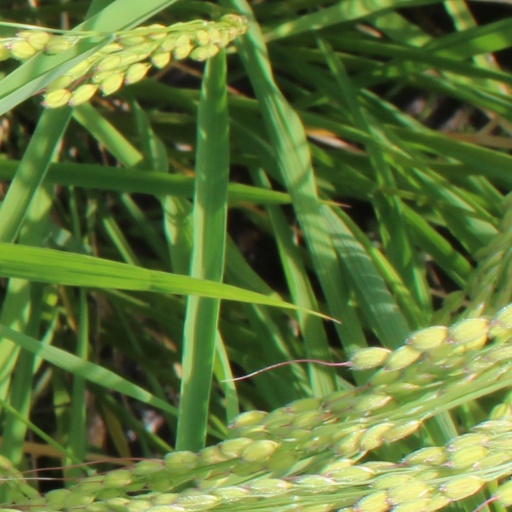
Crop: rice